Sophie Duarte

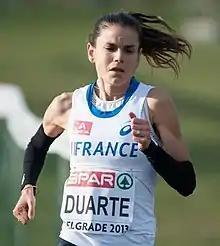
Duarte at the 2013 European Cross Country Championships

Sophie Duarte (born 31 July 1981) is a French runner who specializes in the 3000 metres steeplechase. She placed fifth at the 2007 World Championships, setting a French record, and won the individual gold medal at 2013 European Cross Country Championships.